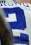
Number: 2